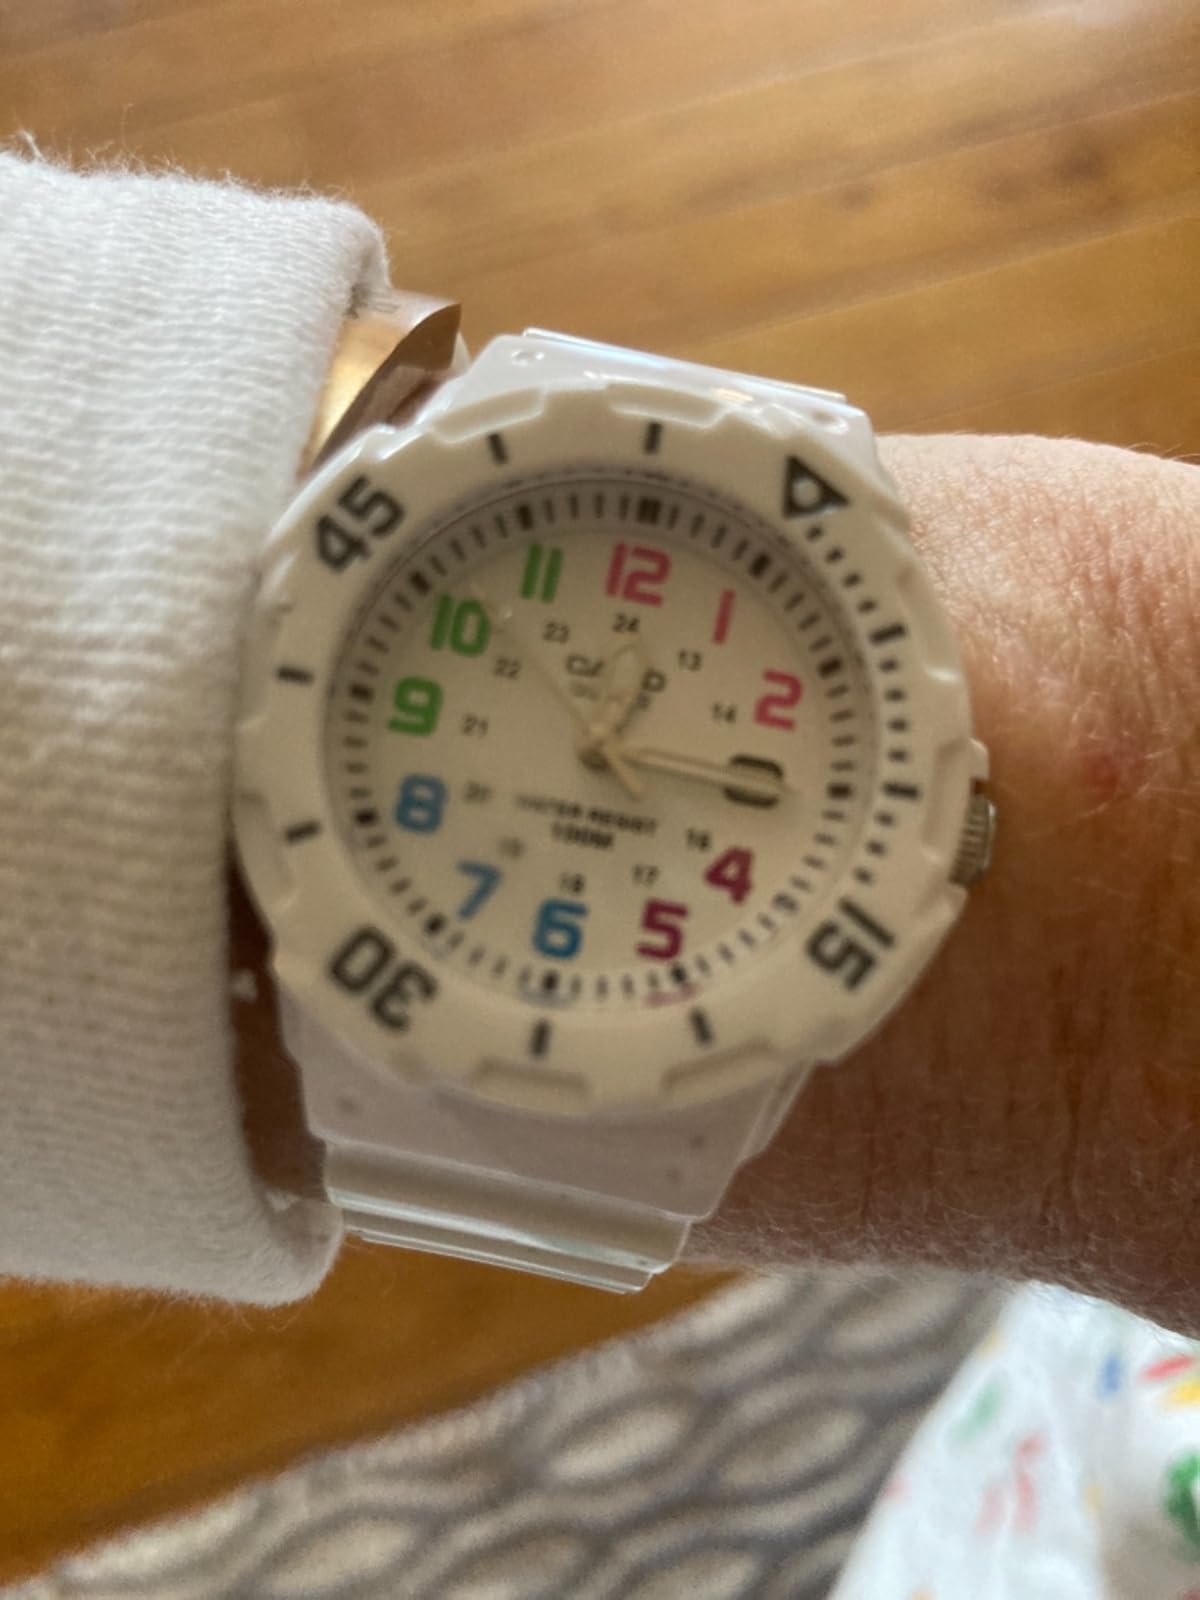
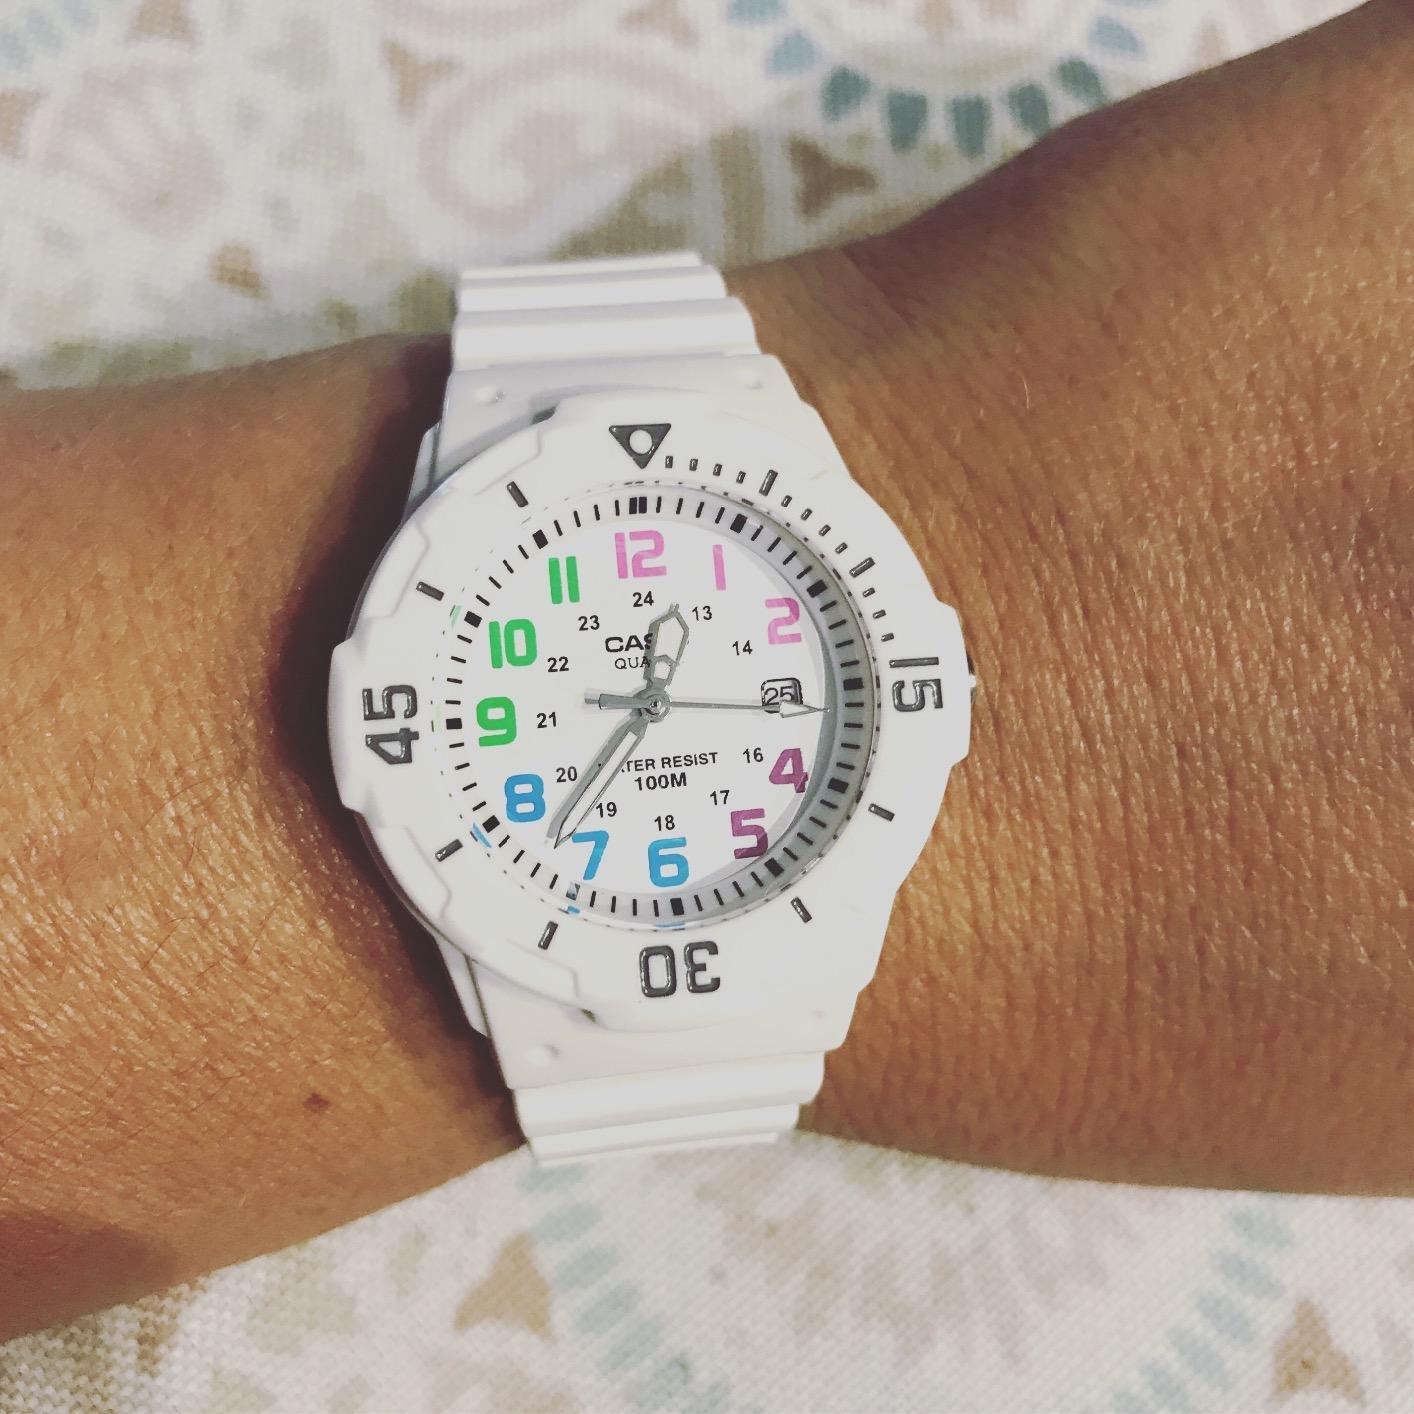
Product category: accessories_watch
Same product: yes